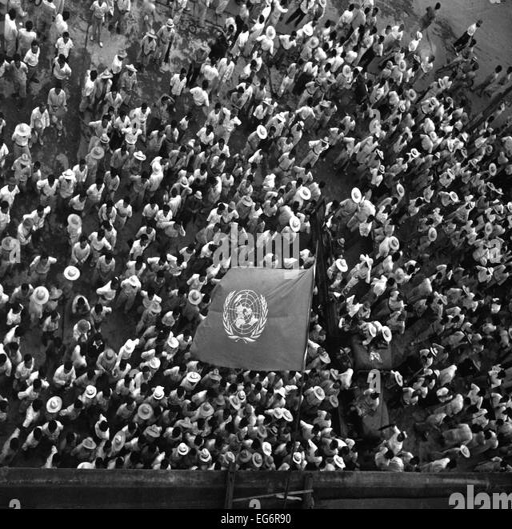
flag waves over crowd waiting to hear military commander speak